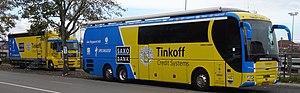
Reportage photographique réalisé le dimanche 5 octobre à l'occasion de l'arrivée de la quatrième étape de l'Eurométropole Tour 2014 à Tournai, Belgique.
La saison 2014 de l'équipe cycliste Tinkoff-Saxo est la quatorzième saison de l'équipe au plus haut niveau du cyclisme professionnel et la deuxième avec le sponsor Tinkoff Bank, arrivé durant la saison 2012. L'autre sponsor principal, Saxo Bank, est présent depuis six ans. Le milliardaire russe Oleg Tinkov ayant racheté la licence de l'équipe à Bjarne Riis durant l'hiver, l'appellation de l'équipe est désormais Tinkoff-Saxo et celle-ci passe après les Tour Down Under sous licence russe.